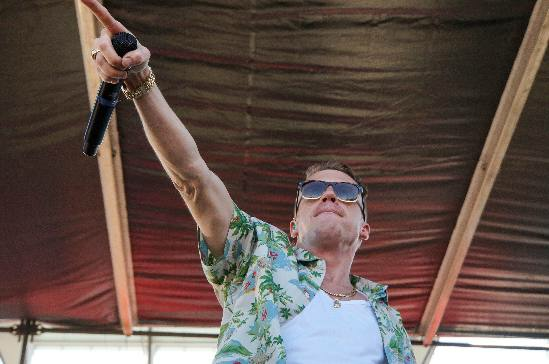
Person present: Yes